Bernard I, Count of Besalú

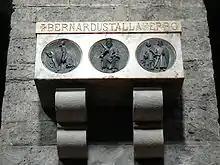
Renovated nineteenth-century sepulchre of Bernard in the monastery of Santa Maria de Ripoll.

In 992, Bernard married Toda, also known as Adelaide, as contemporary charters attest. A grant of property dated 27 March 1000 to the church of Santa Maria del Castell de Besalú refers to "uxori mee Tota que vocant Azalatz" (my wife Toda who they call Adelaide) and another grant to the same, dated 1 March 1018, refers to "uxor mea Tota comitissa que vocatur Adalet" (my wife, the countess Toda, who is called Adelaide). The couple was a consistent patron of said church, also making a donation on 7 May 1012, with their son. She is never mentioned after the publication of Bernard's will.